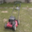
Label: lawn_mower